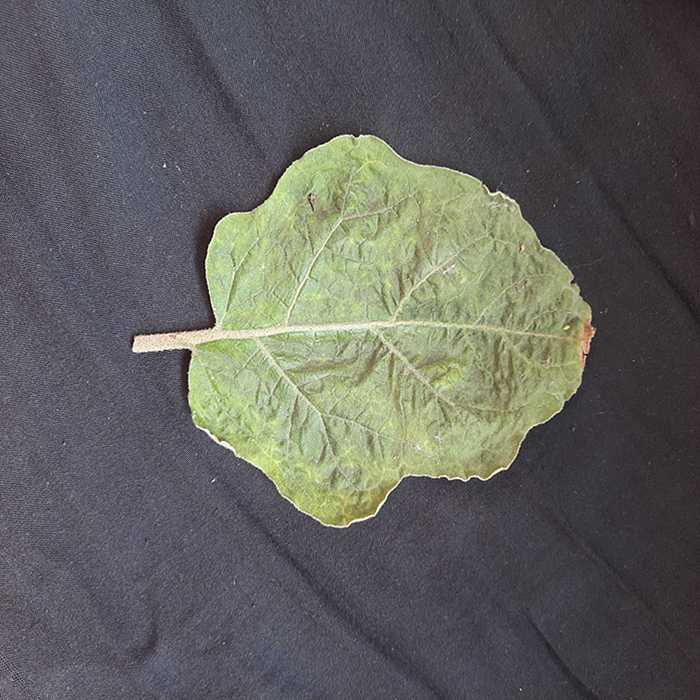
Plant: Eggplant
Label: Eggplant begomovirus